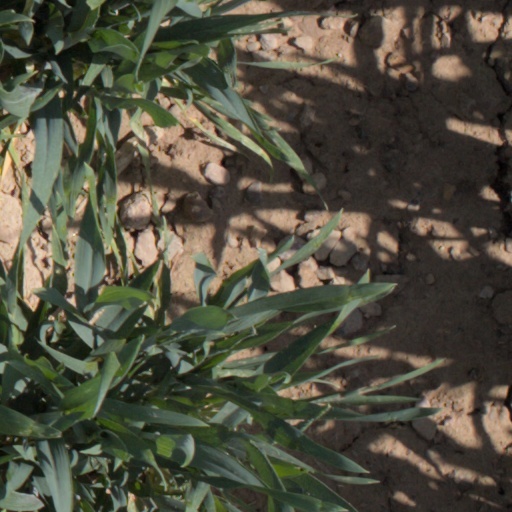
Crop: wheat